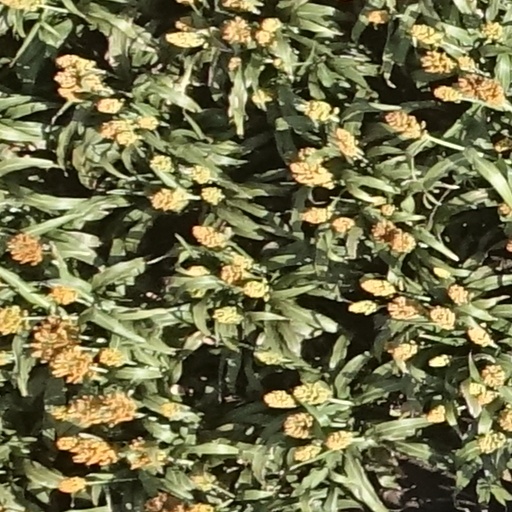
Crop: sorghum